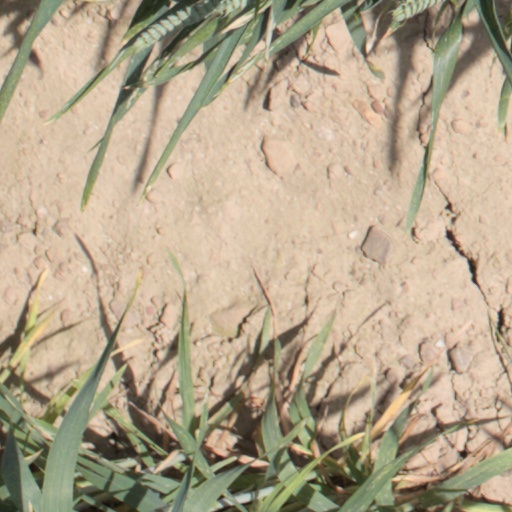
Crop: wheat